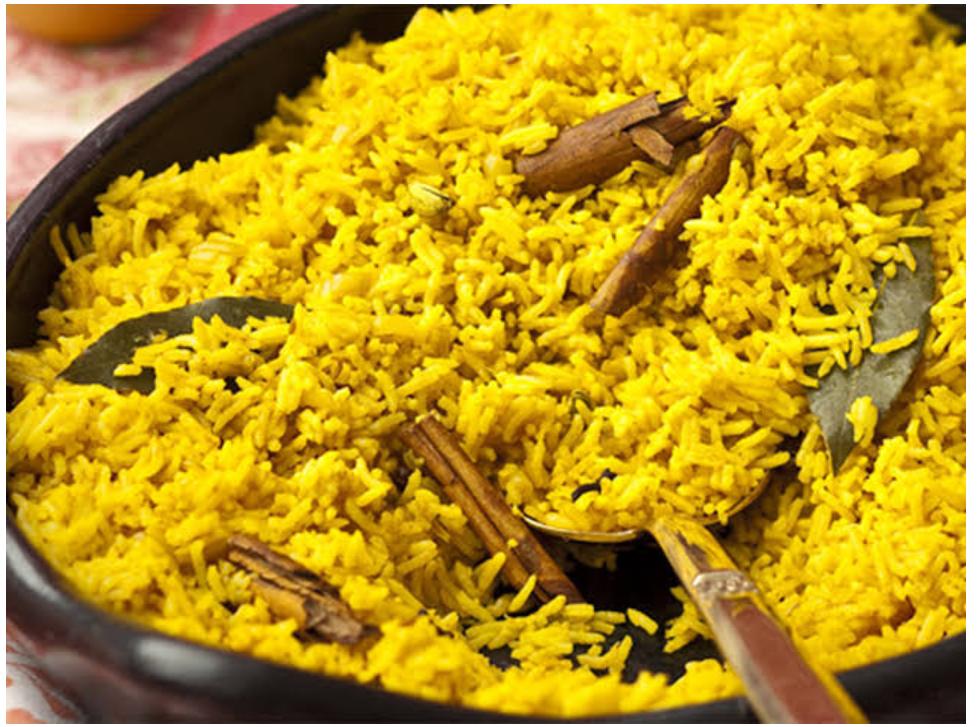
Mchele wa manjano umewekwa kwenye sahani kubwa. Kijiko cha chuma kimechomekwa upande wa kulia. Vipande vya mdalasini vimeonekana juu ya chakula. Majani ya viungo yametandazwa katikati, mwanga mkali unaoongoza uso wa hali huo. Vyombo vimepangwa tayari kwa kutumika.